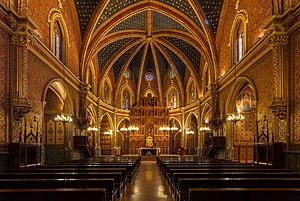
Intérieur de l'église Saint-Pierre (iglesia de San Pedro) de Teruel en Aragon (Espagne). L'église, d'architecture mudéjare, fut construite au 14e siècle et est classée depuis 1986 «
Teruel est une ville d'Espagne, chef-lieu de la province de Teruel, dans la communauté autonome d'Aragon.